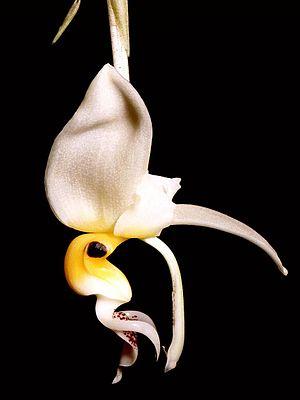
La flore en Colombie se caractérise par une biodiversité importante, avec le taux le plus élevé d'espèces par unité de surface à travers le monde. Plus de 130 000 espèces ont été signalées sur le territoire colombien.